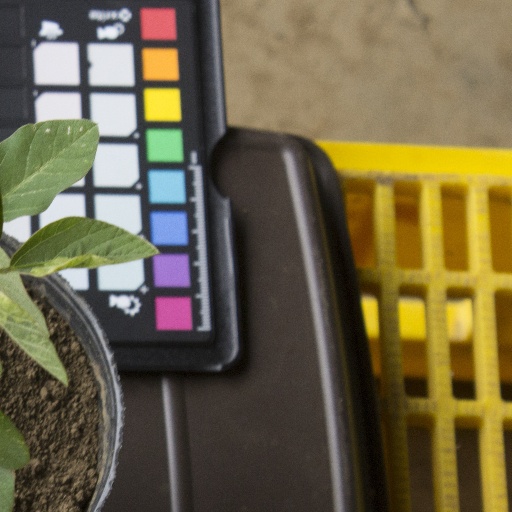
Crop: soybean